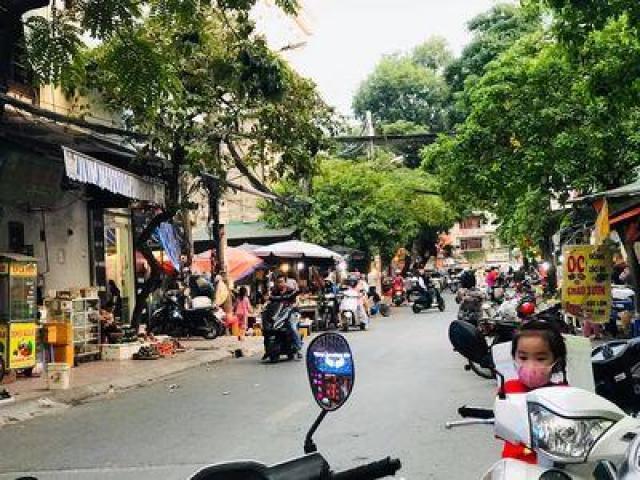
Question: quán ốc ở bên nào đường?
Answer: quán ốc ở bên phải đường